Fredrik Färber

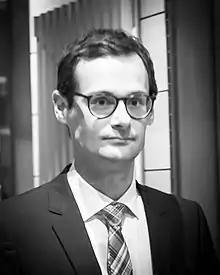
Fredrik Färber

Fredrik Färber (born 25 March 1979) is a Norwegian politician for the Progress Party.